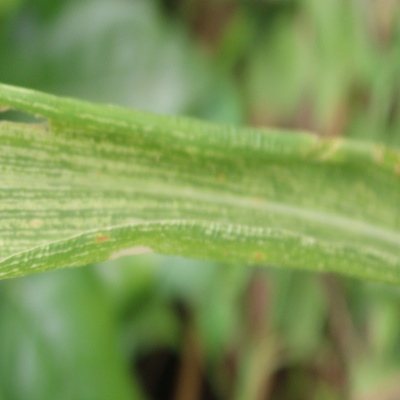
Crop: Maize
Condition: streak virus